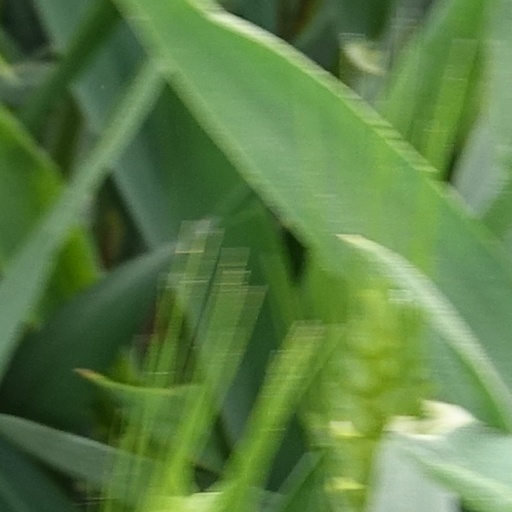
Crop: wheat